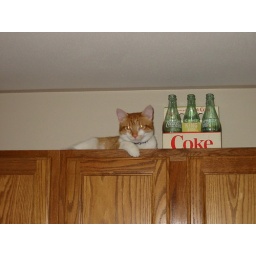
Spottie likes to get up on top of the kitchen cabinets and watch over the house for us.